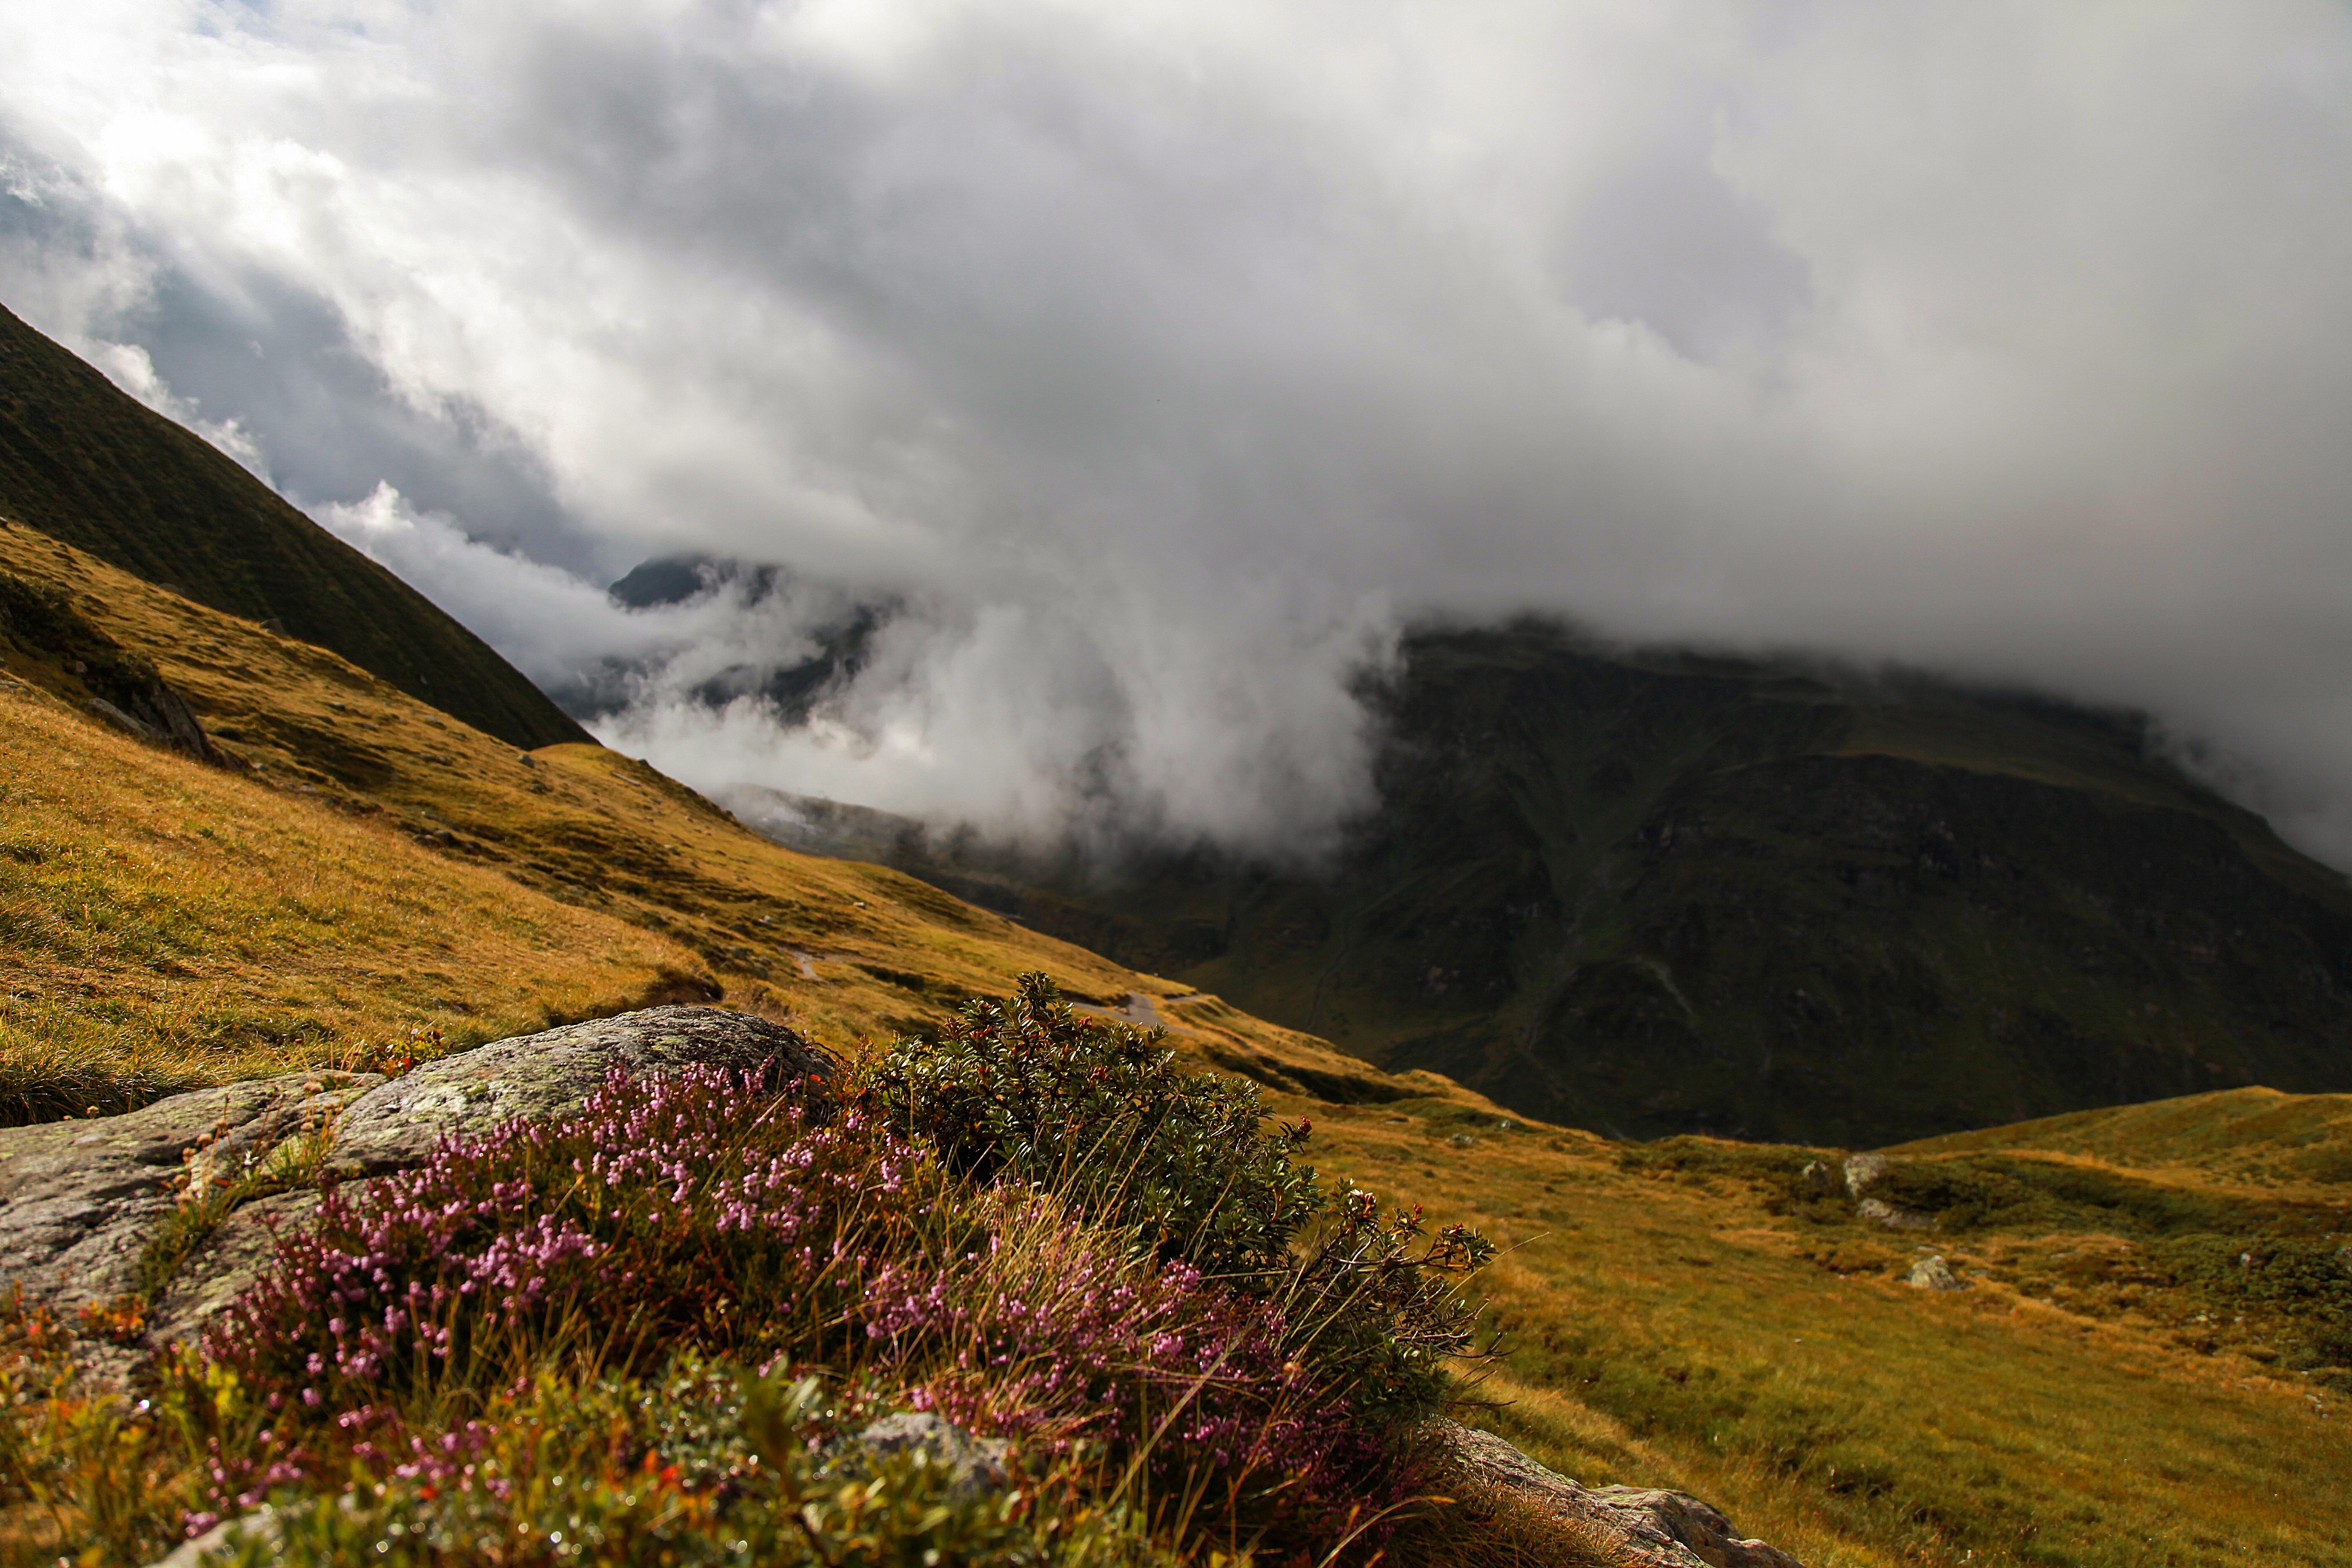
landscape, nature, wilderness, mountain, cloud, hiking, meadow, morning, hill, lake, valley, mountain range, summer, weather, holiday, highland, ridge, summit, austria, clouds, mountains, alps, plateau, montafon, vorarlberg, fell, loch, away, recovery, rural area, landform, silvretta, lake district, mountain pass, geographical feature, atmospheric phenomenon, mountainous landforms